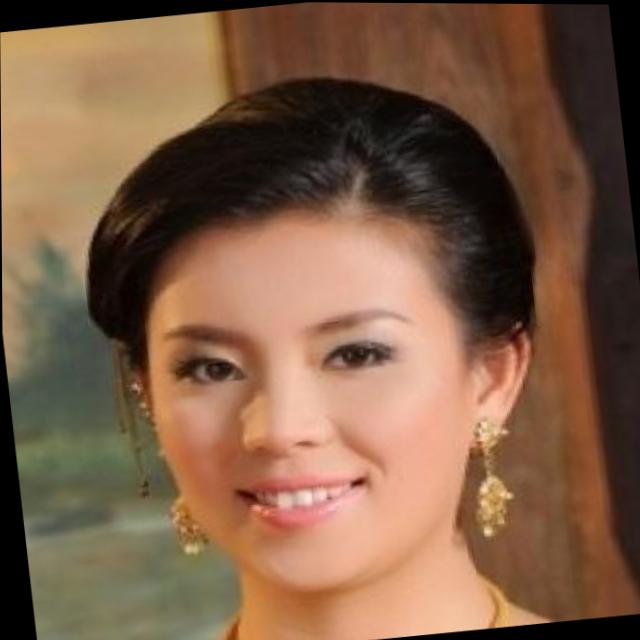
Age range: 21-44